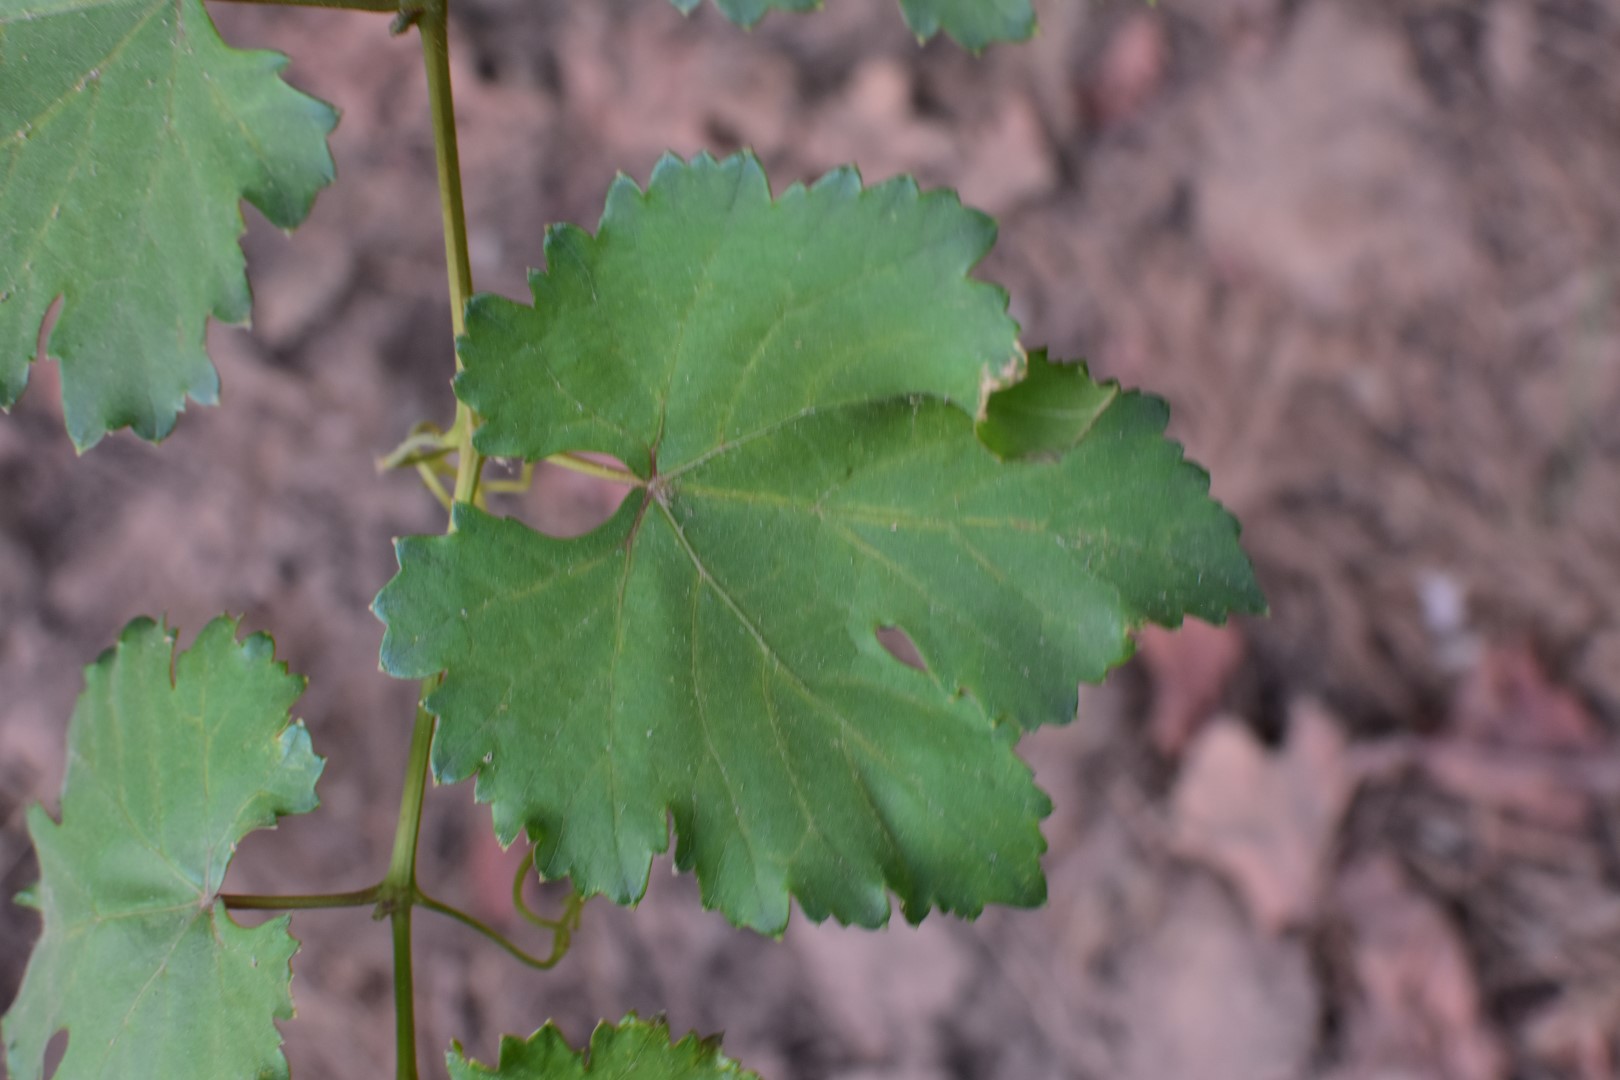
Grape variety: Kamali